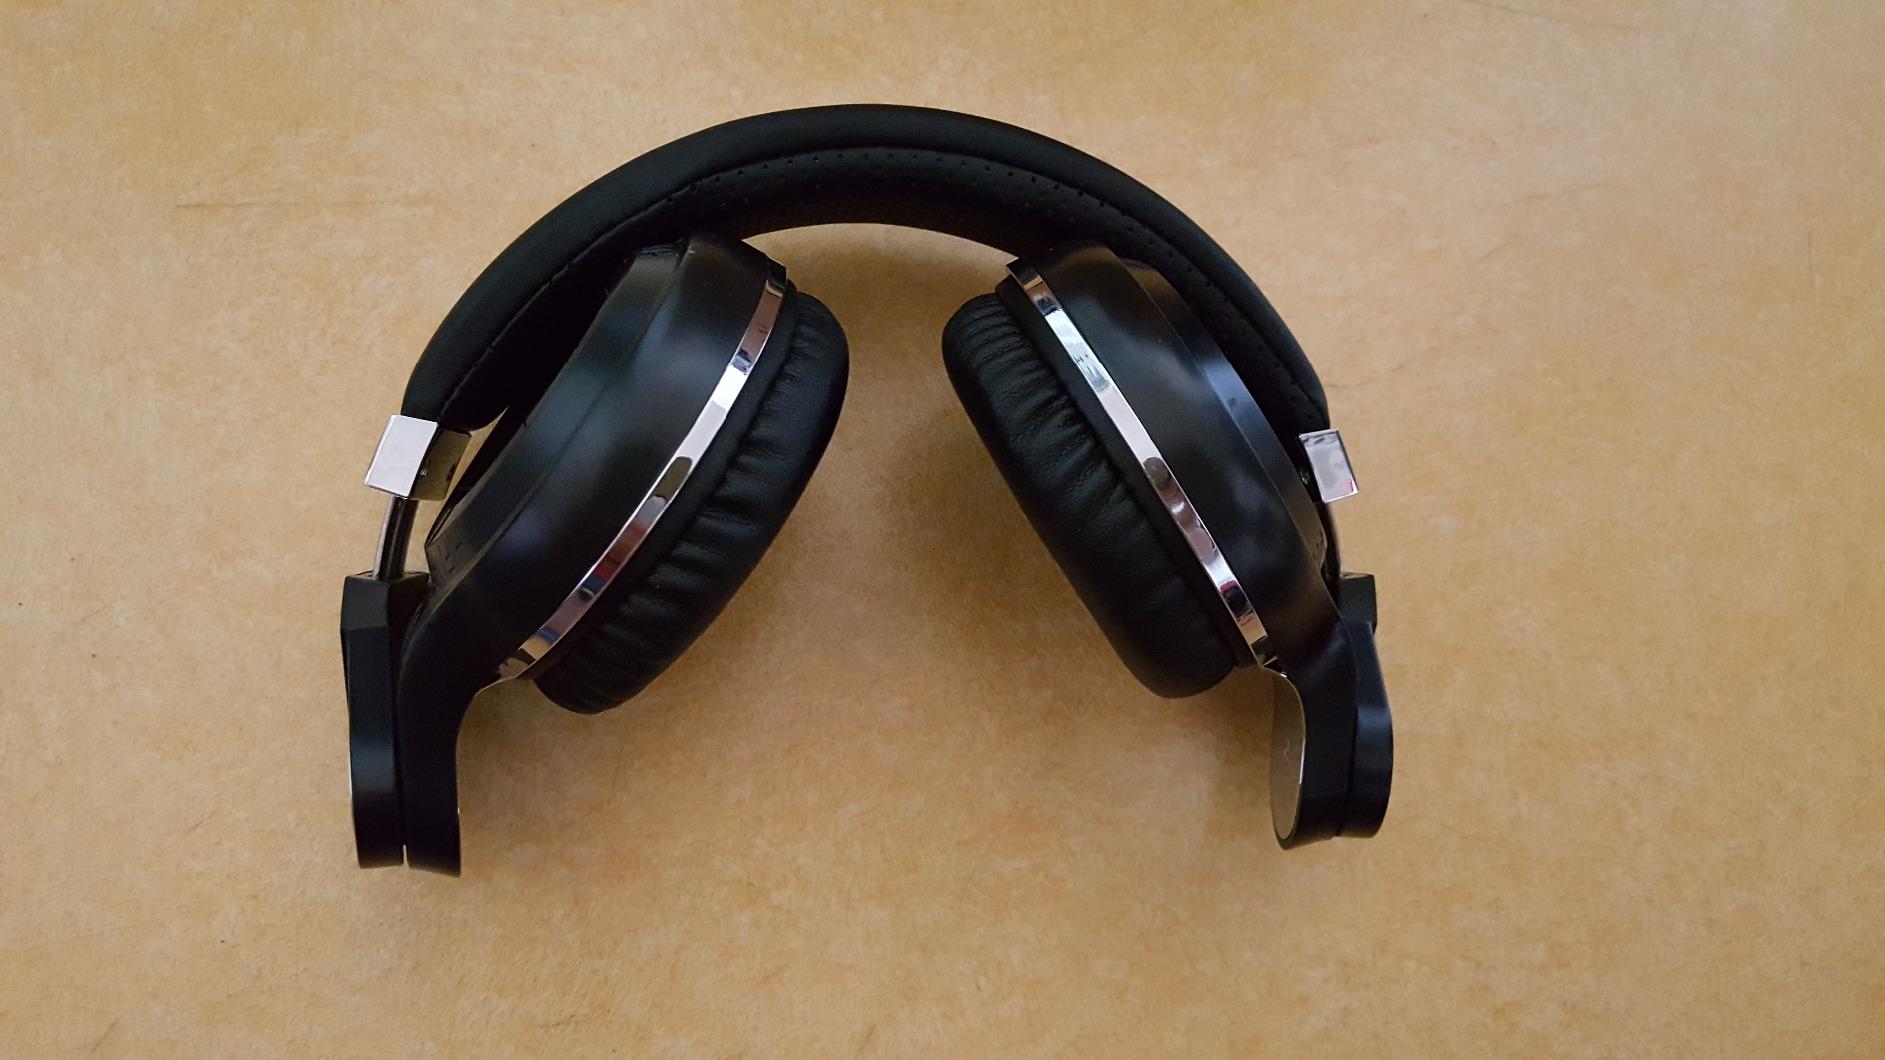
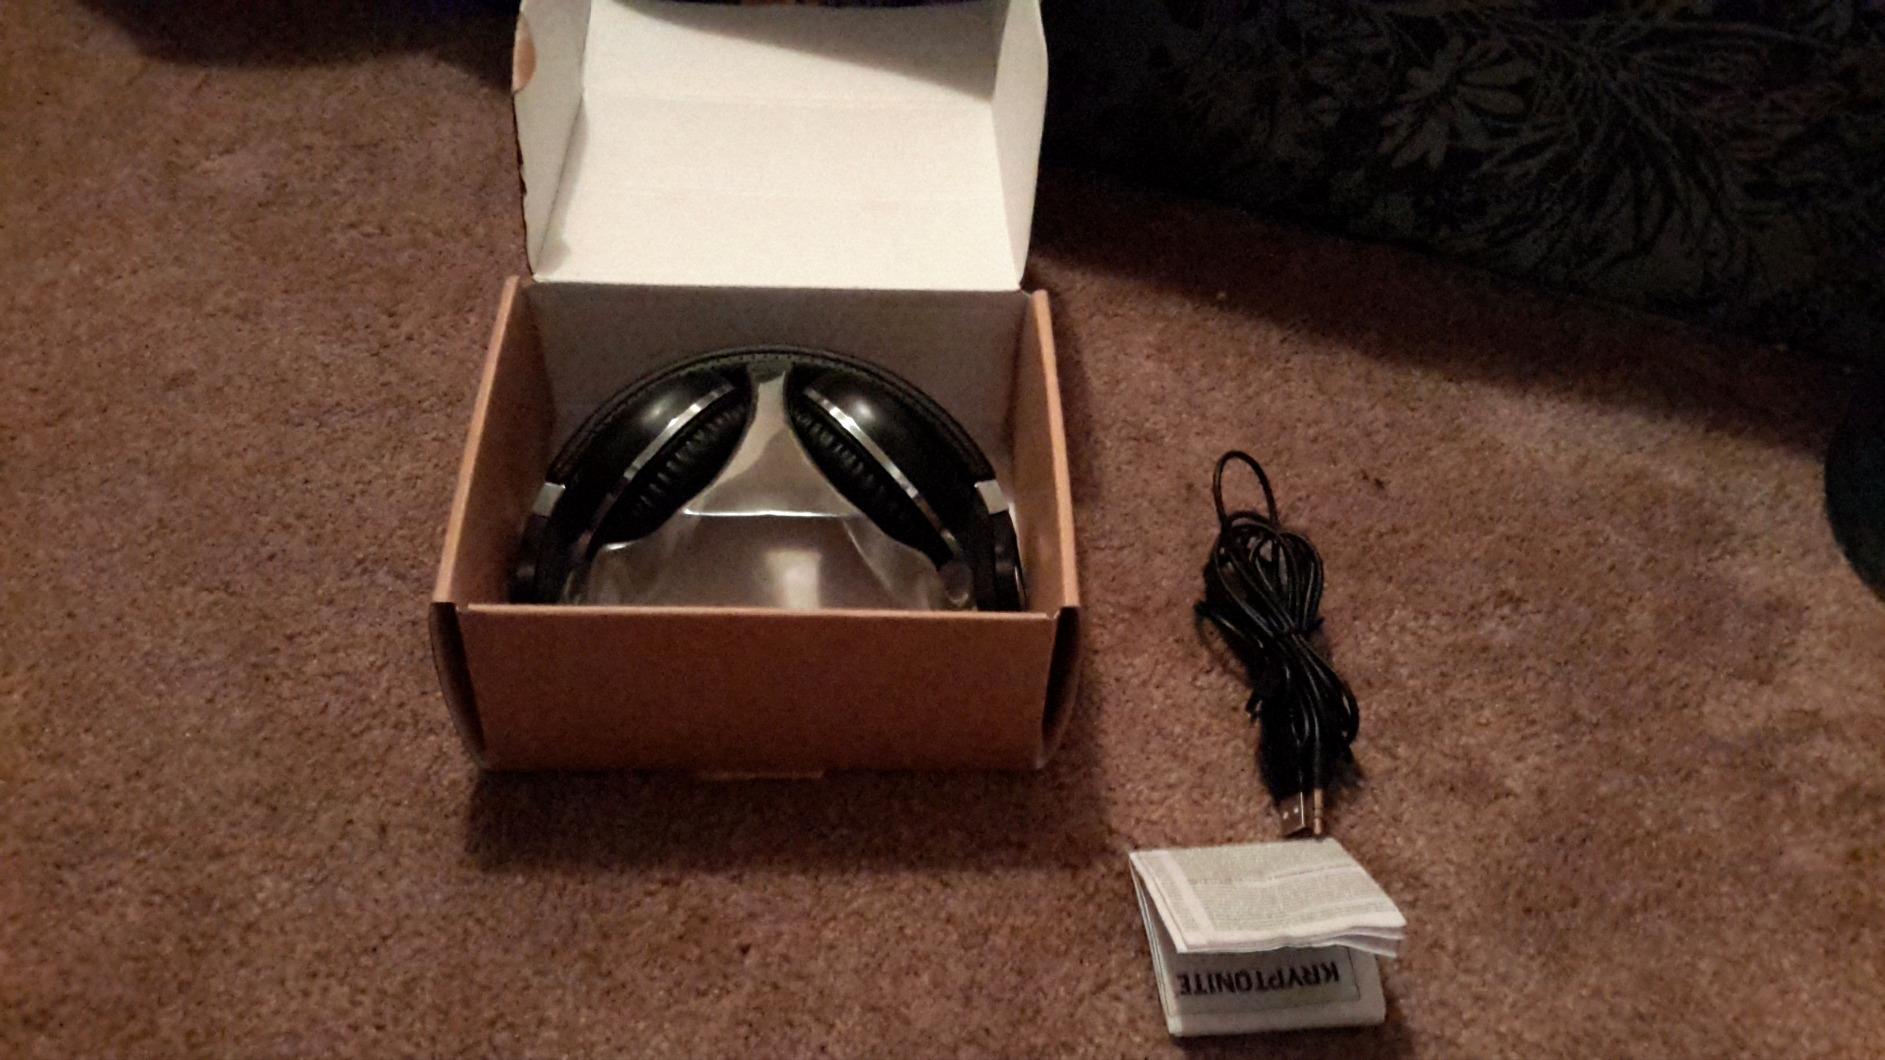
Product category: headphones
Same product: no